Chigaki Station

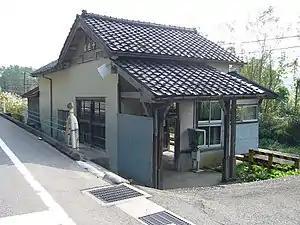
Chigaki Station in 2006

is a railway station in the town of Tateyama, Toyama, Japan, operated by the private railway operator Toyama Chihō Railway.